Alternative versions of Superman

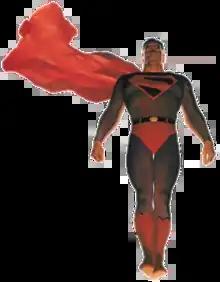
The "Kingdom Come" Superman. Art by Alex Ross

The "Kingdom Come" miniseries shows an alternative future in which Kal-El went into self-imposed exile following the death of Lois Lane. He returns after ten years at the behest of Wonder Woman. This alternative Superman resides on Earth-22. He appeared in DC's mainstream continuity in the Justice Society of America story "Thy Kingdom Come", where he joined the Society in battling Gog. The "Kingdom Come" Superman is more powerful and less vulnerable to kryptonite than his younger mainstream counterpart, due to far greater exposure to yellow sun radiation (as explained by his Earth's Lex Luthor in the miniseries). He travels to the mainstream continuity in "Justice Society: Thy Kingdom Come", and, after returning to his home universe, lives to see the formation of the Legion of Super-Heroes in the 31st century.